Yuri Neprintsev

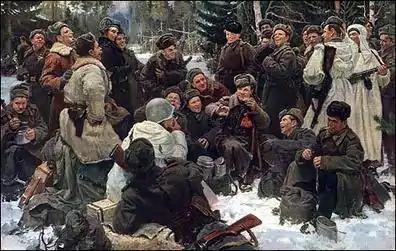
"The Rest After Battle" (1951)

In 1934, Neprintsev entered at the third course of painting department of the Leningrad Institute of Painting, Sculpture and Architecture. He studied of Pavel Naumov, Alexander Lubimov, and Isaak Brodsky, who 30 years ago was also a student of Vasily Savinsky.